Uruguay national football team

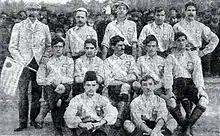
Uruguay before its first official match v Argentina, 20 July 1902

The first official match played by Uruguay was held at the Paso del Molino on 20 July 1902 against Argentina. In that match, Argentina beat the Uruguayan side 6–0 in front of 8,000 spectators. Prior to 1916, Uruguay played more than 30 matches, of which all but one were against Argentina. The inaugural Copa America of 1916 saw Uruguay win against Chile and Brazil, along with a draw against Argentina, to win their first major tournament. At the 1917 South American Championship, Uruguay hosted the competition and retained the title by winning every match. The 1919 Copa América saw Uruguay's first loss in the tournament, a 1–0 defeat in a playoff with Brazil which went to two periods of extra time, the longest Copa América match in history.